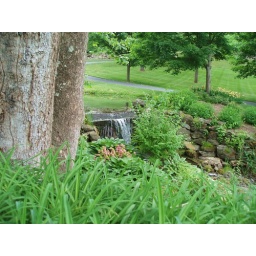
This waterfall was in front of a huge house on the road between the campground and the Graveyard!